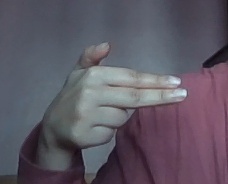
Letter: ghain